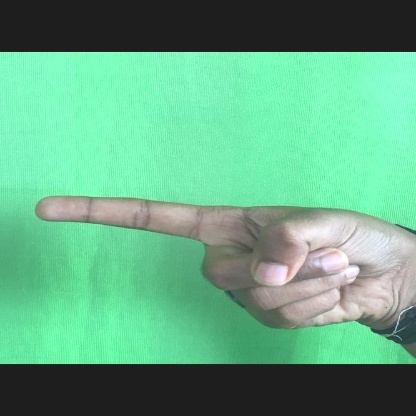
Mudra: Suchi